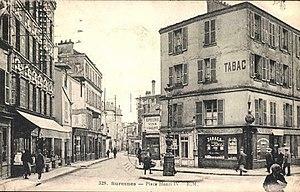
Suresnes.Place Henri IV
La place Henri-IV est une voie publique de la commune de Suresnes, dans le département français des Hauts-de-Seine.